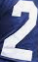
Number: 2